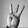
ASL letter: W